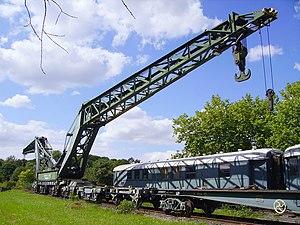
Le Diplodocus avec ses wagons de servitudes au 5ème régiment du Génie de Versailles le 23 août 2008.
Le Diplodocus, officiellement EPTVF, est une grue ferroviaire de l'armée française, dépendant de l'ancien 5ᵉ régiment de génie de Versailles, spécialisé dans les travaux de voies ferrées. Construit en 1958 et retiré du service en 1980, il pèse 317 tonnes pour 87 mètres de long.
Cet article recense les matériels de service des chemins de fer classés ou inscrits aux monuments historiques.
Cet article traite de l'histoire et de l'application du chemin de fer militaire en France. L'intérêt militaire de la voie ferrée est avant tout stratégique et logistique. Ceci explique l'existence d'accords de coopération entre l'Armée et les Compagnies qui géraient les réseaux.
Créé par la loi du 11 juillet 1889, le 5ᵉ régiment du génie, régiment de l'armée de terre spécialisé dans les travaux de voies ferrées, était basé au camp des Matelots à Versailles, raccordé au réseau ferré en gare de Versailles-Matelots. Il appartenait, en dernier lieu, à la brigade du génie spécialisée dans les travaux lourds.